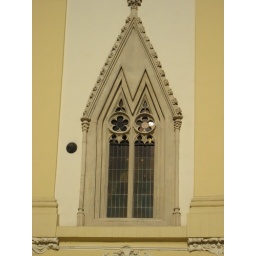
Cannonball of Napoleon lodged in wall to left of window - old town square - Bratislava